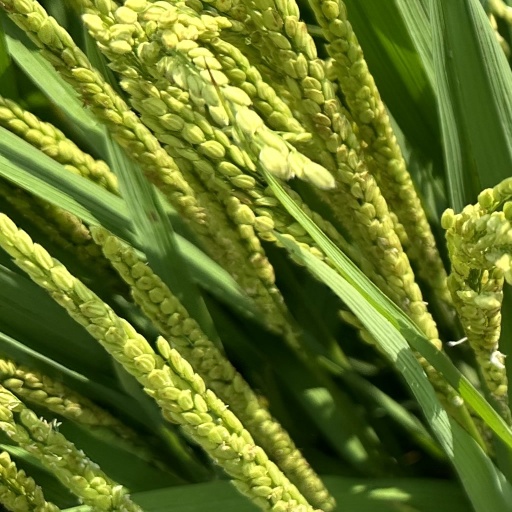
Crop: rice